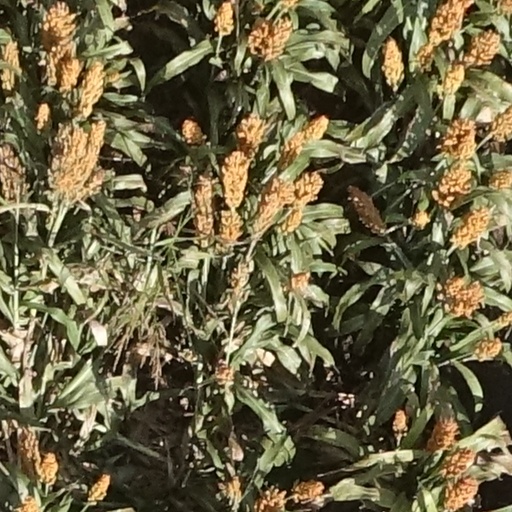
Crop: sorghum